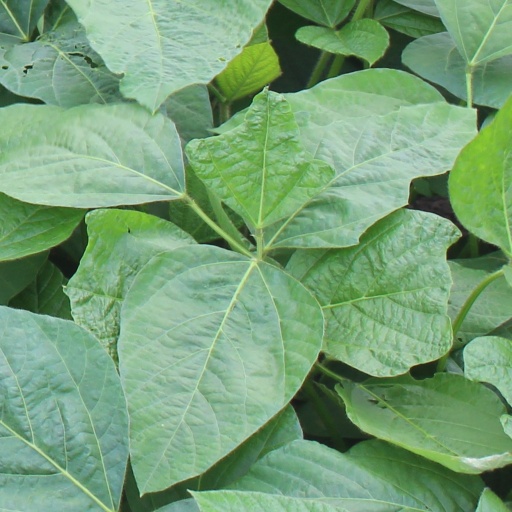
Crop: soybean